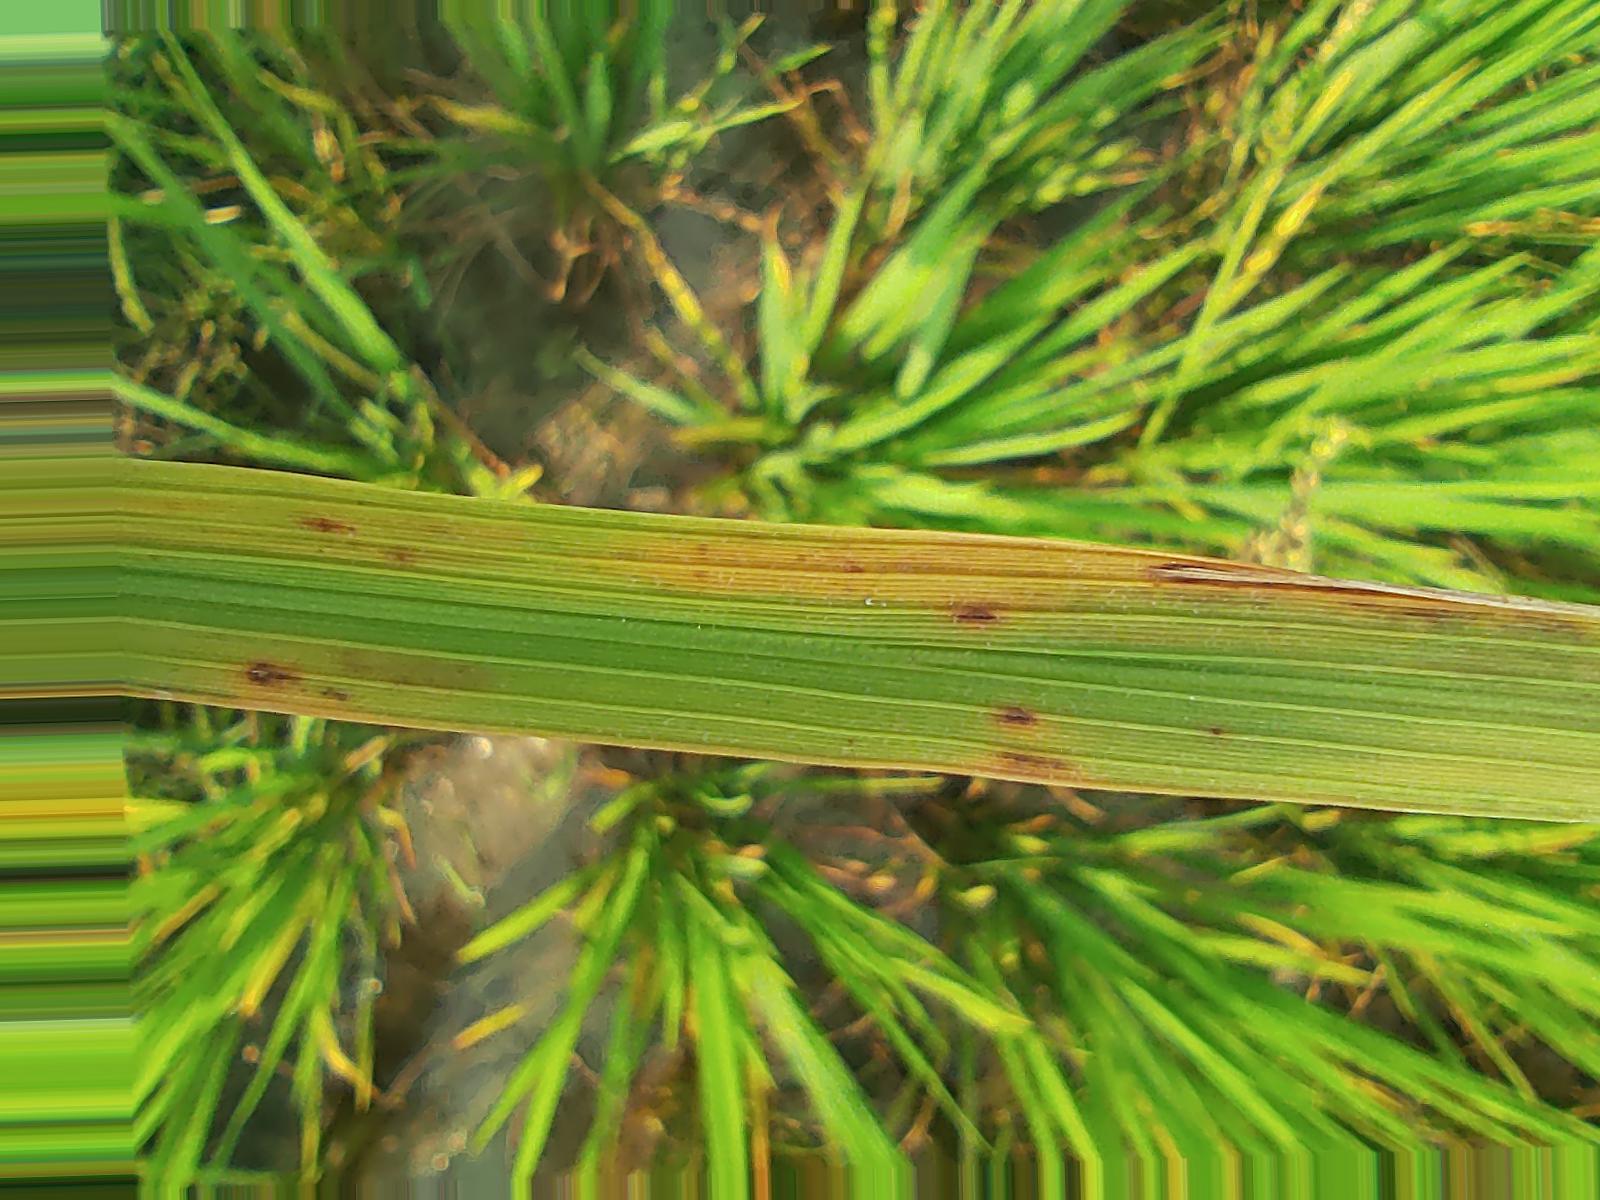
Nhãn: Bệnh Đốm Nâu ( Brown spot )